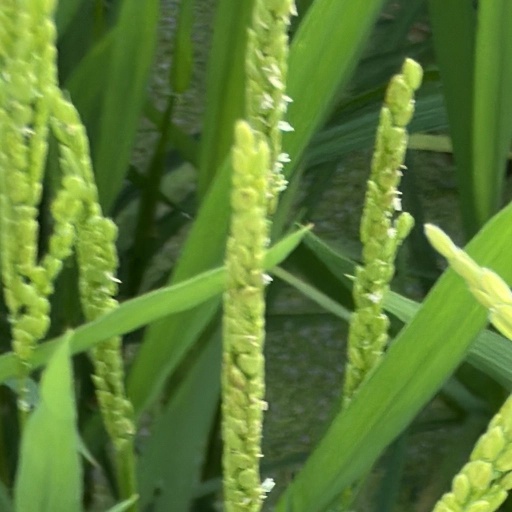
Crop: rice